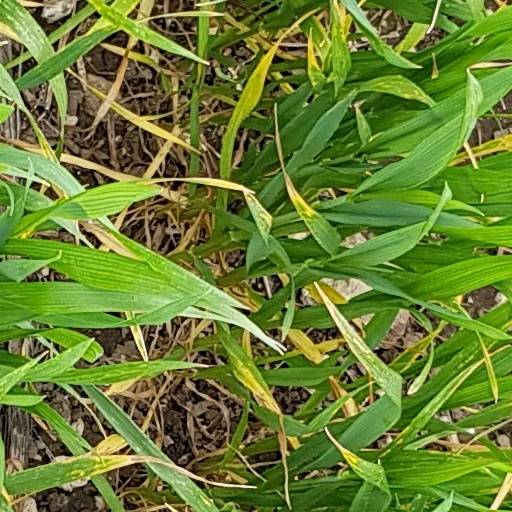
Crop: wheat